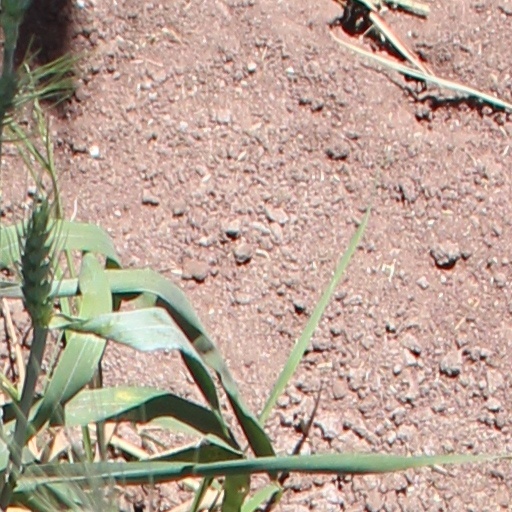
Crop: wheat